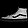
Label: Sneaker